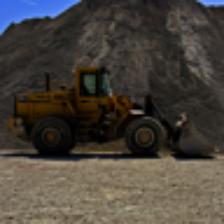
Label: NonHuman